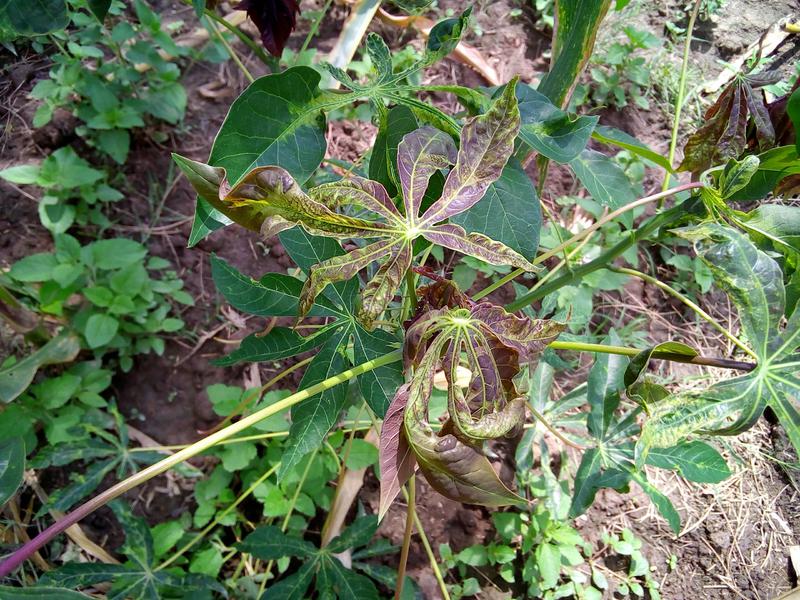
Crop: cassava
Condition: mosaic_disease